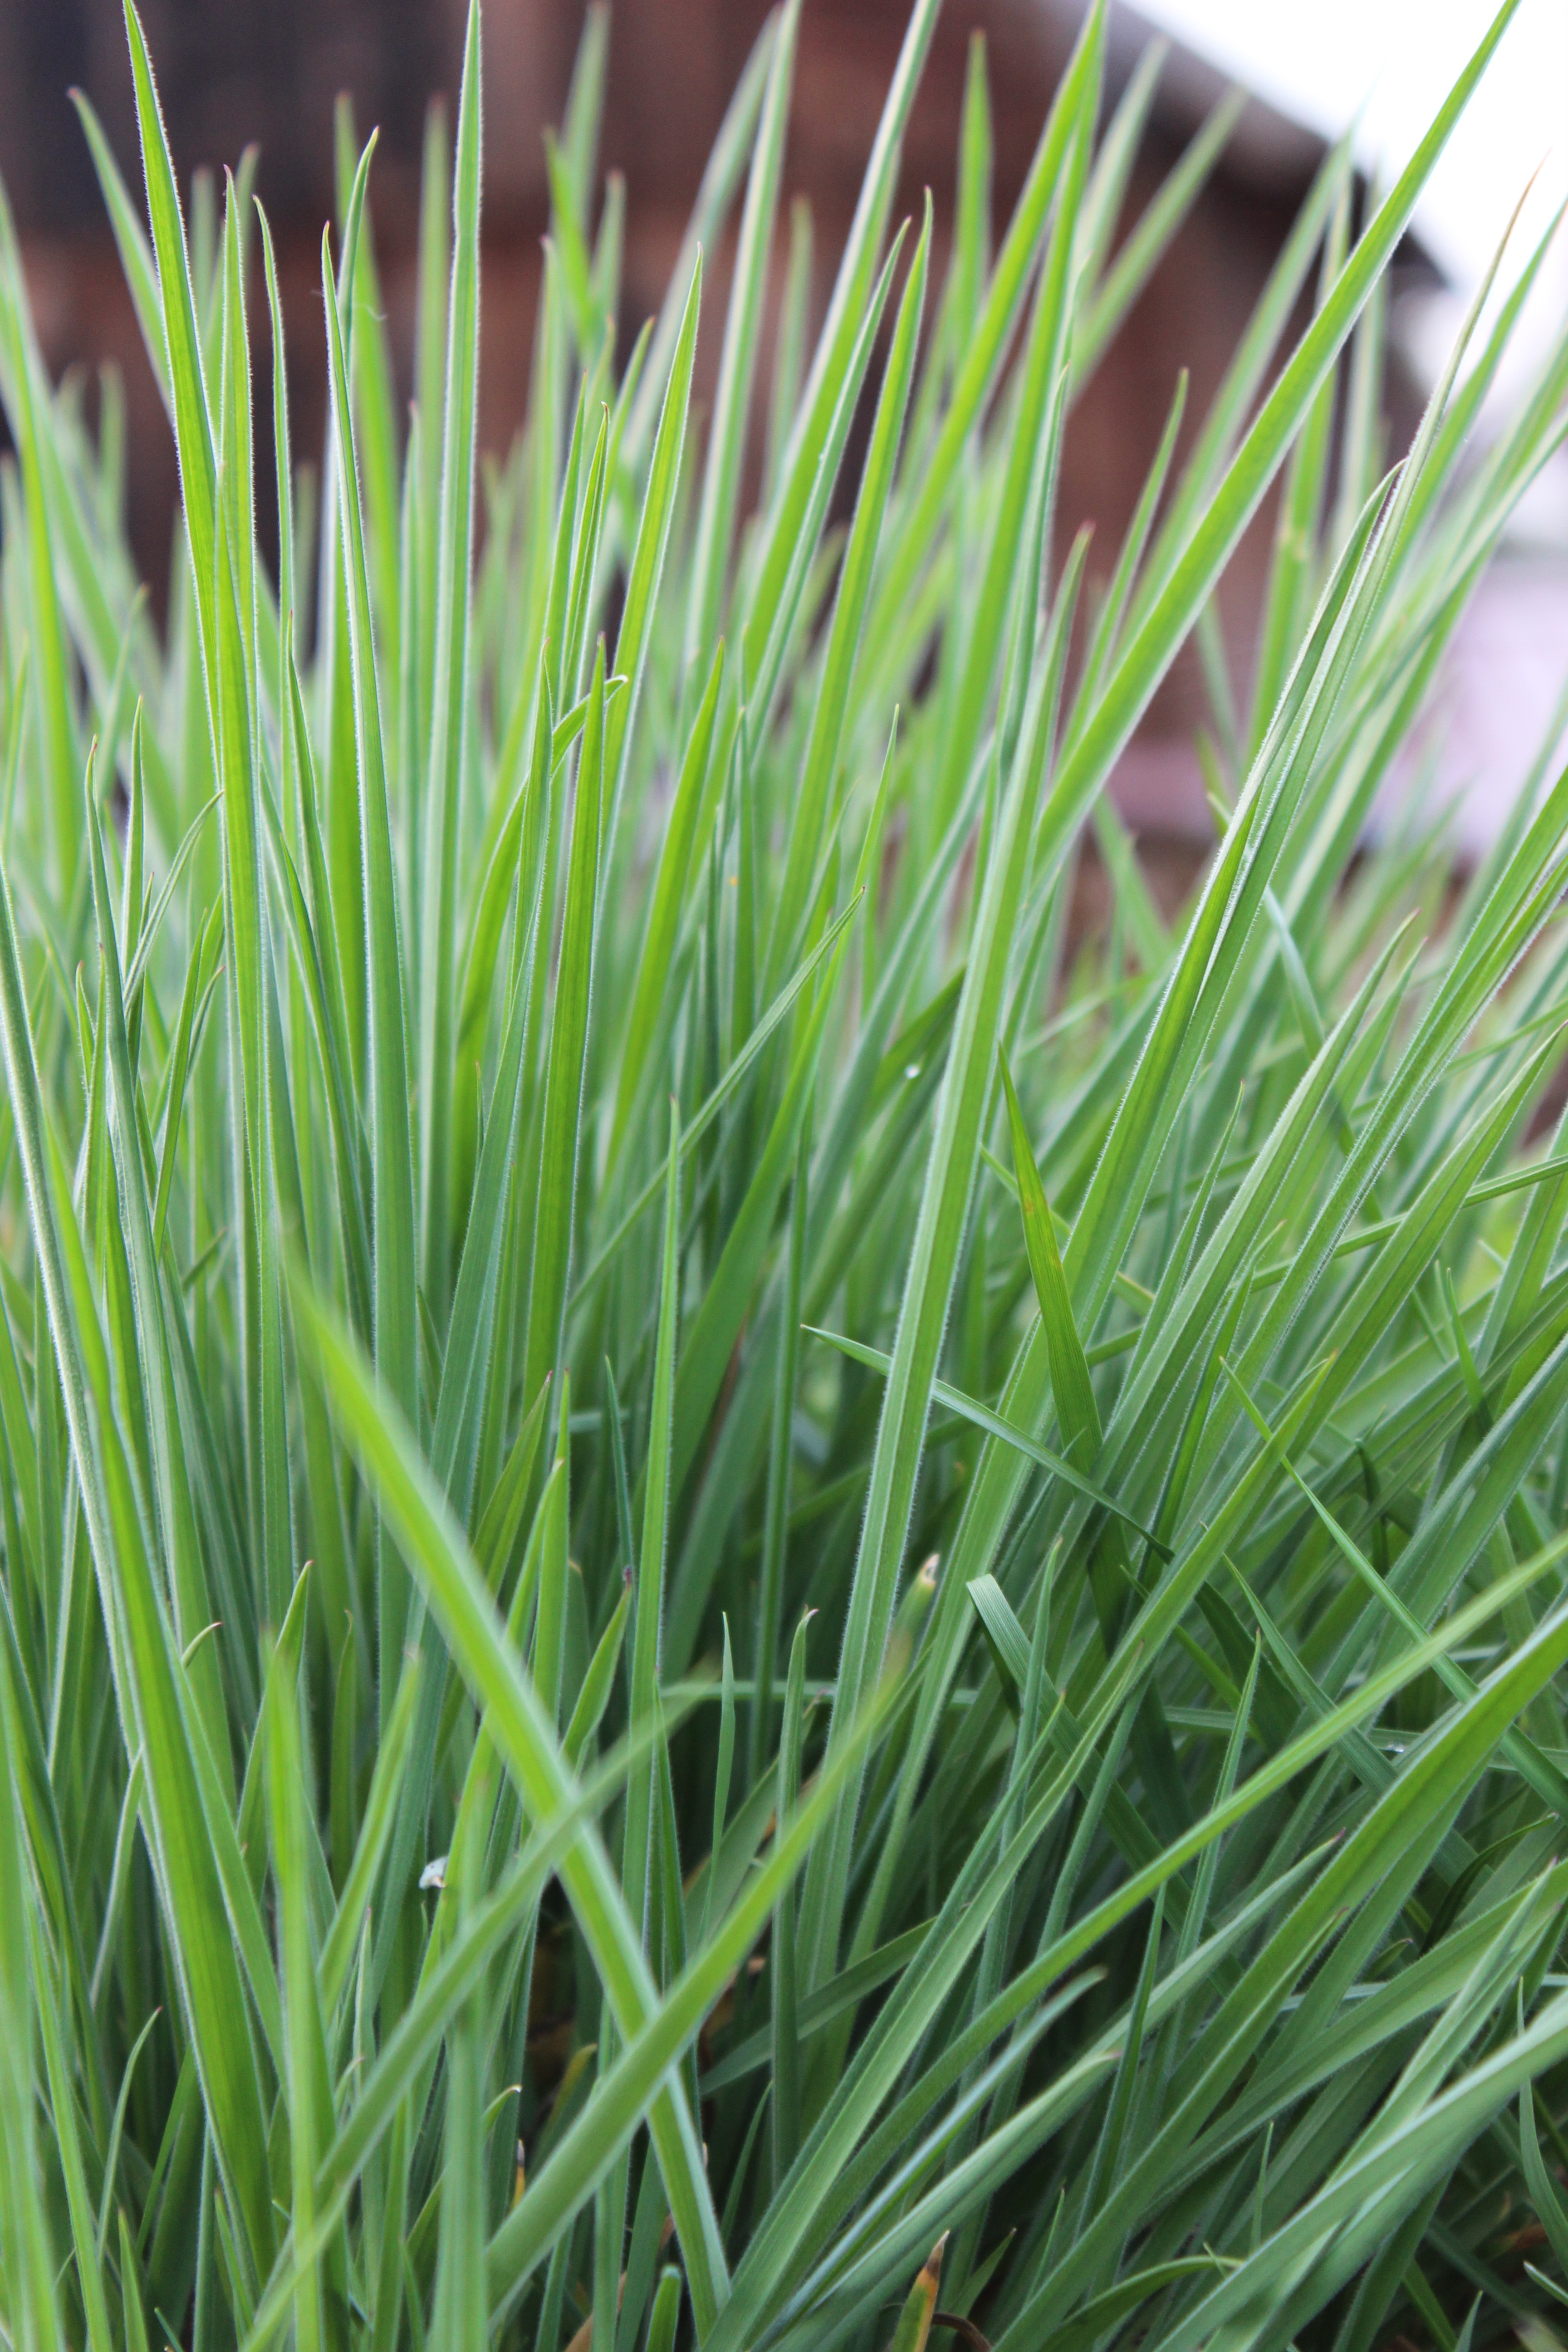
nature, grass, plant, lawn, meadow, flower, food, green, herb, produce, vegetable, pasture, rush, chives, flooring, flowering plant, wheatgrass, blades of grass, chrysopogon zizanioides, sweet grass, grass family, plant stem, land plant, hierochloe, welsh onion, garlic chives